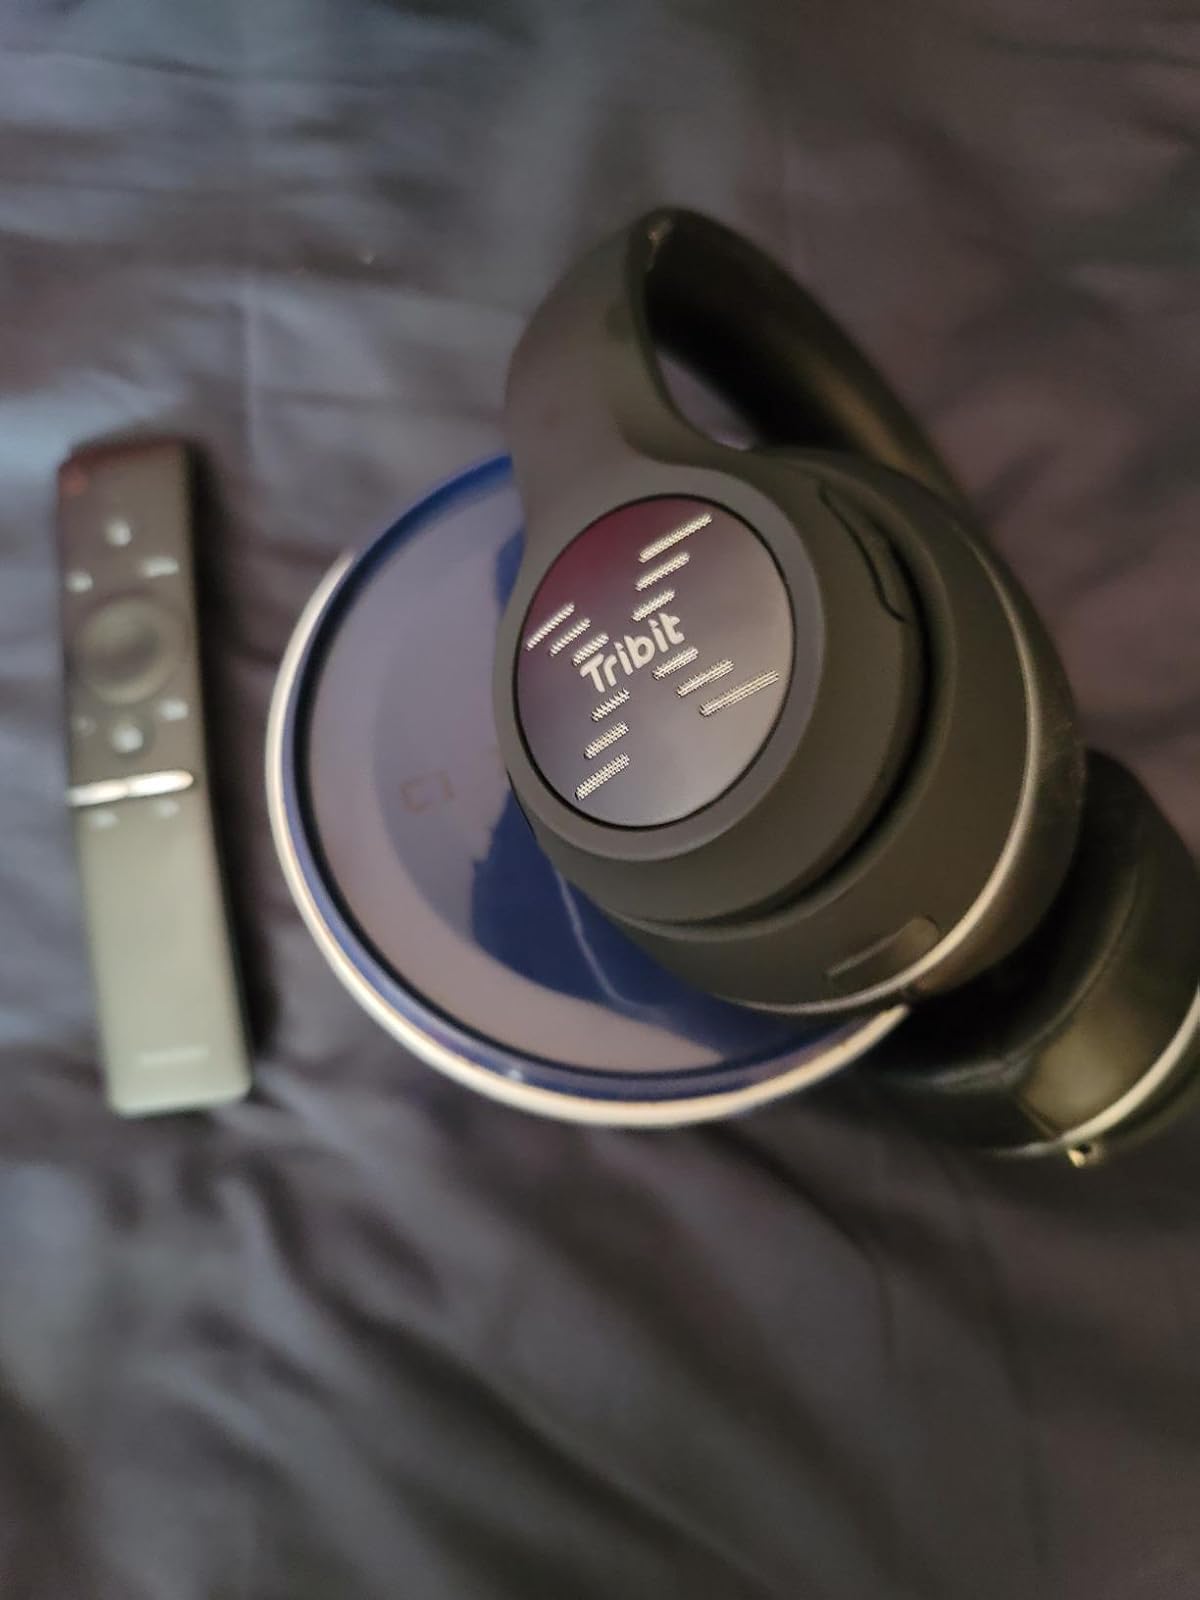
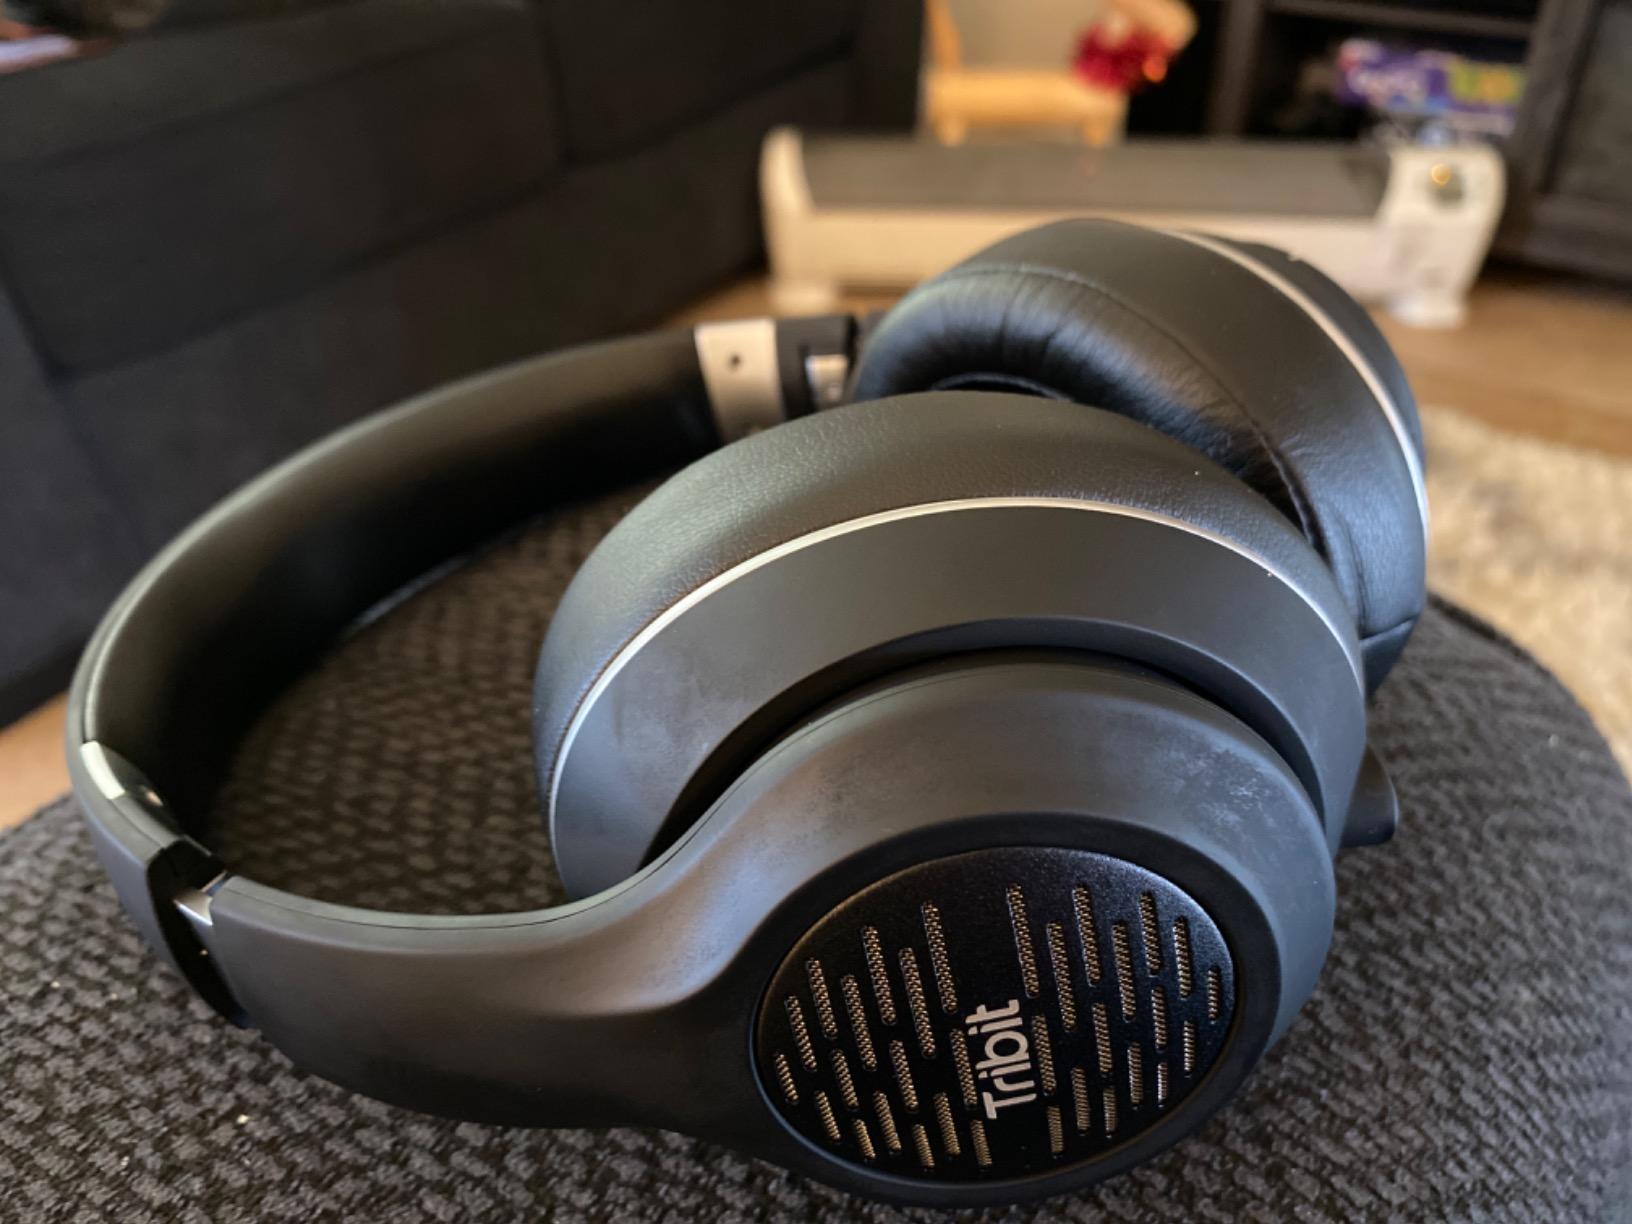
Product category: headphones
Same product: yes